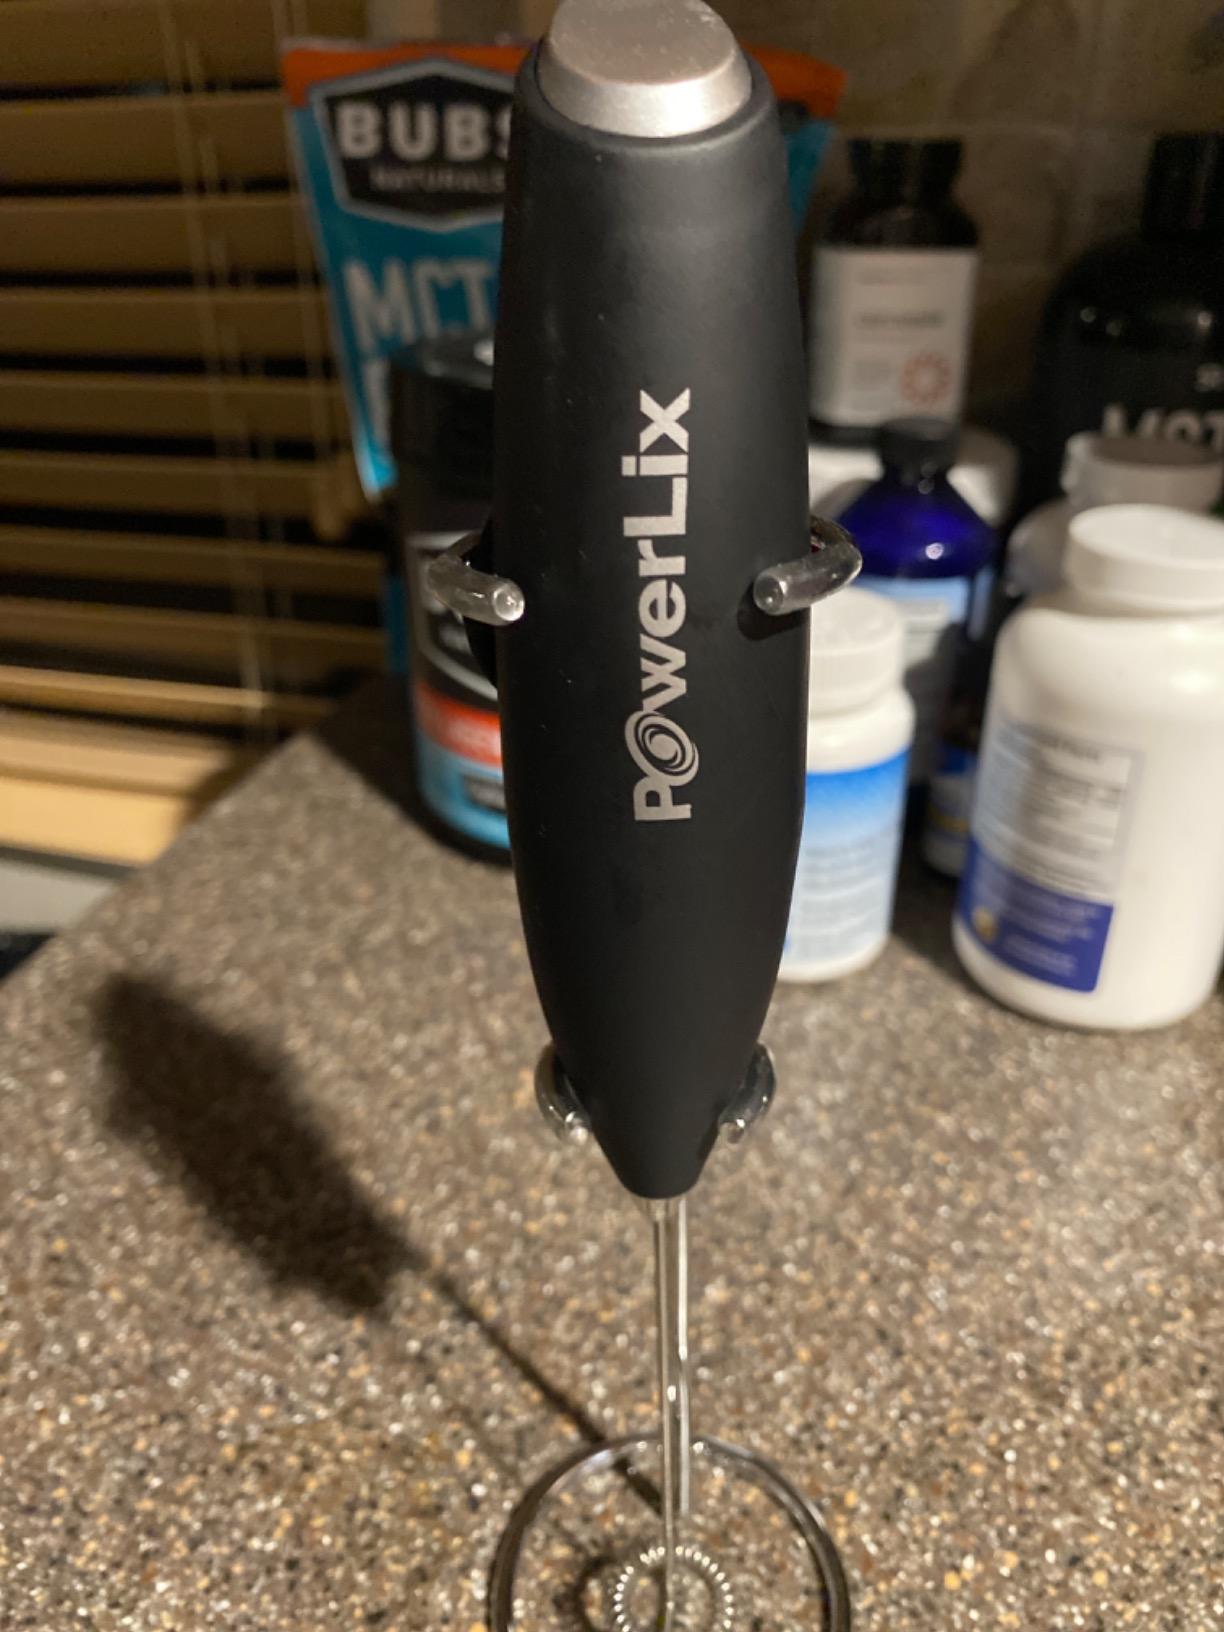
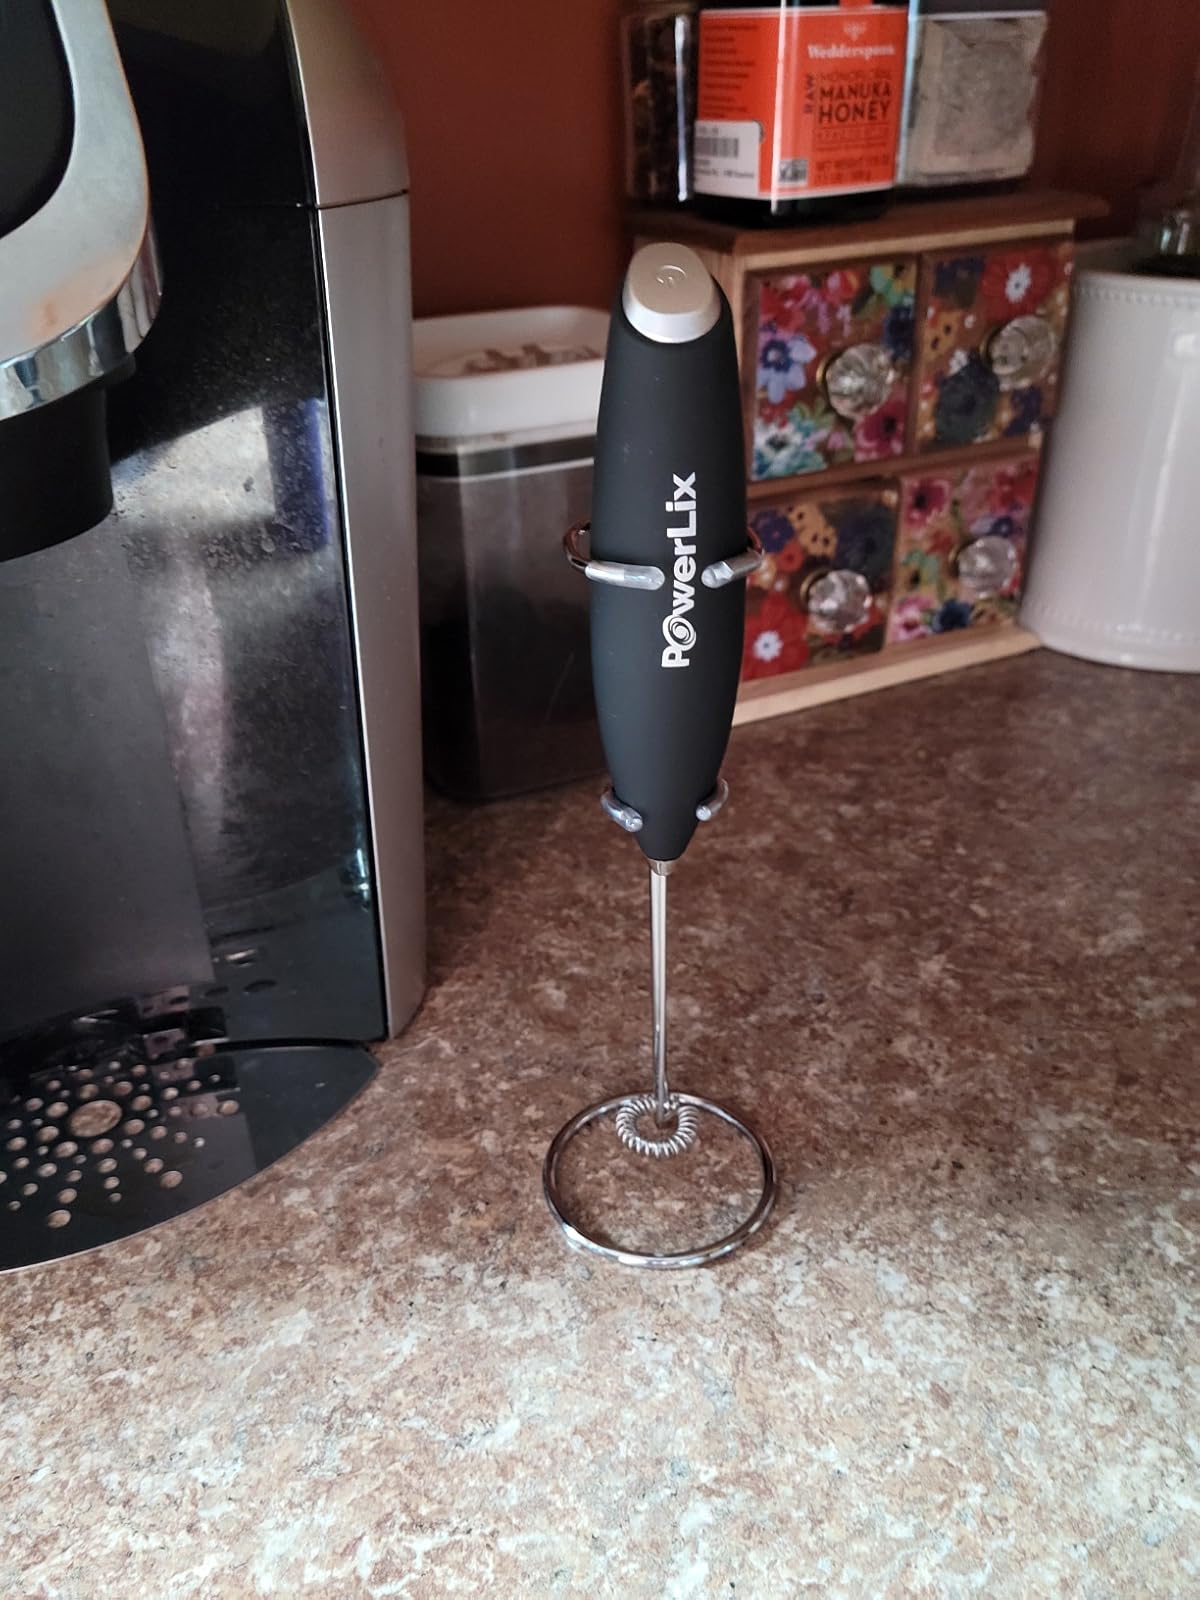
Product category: items_mixer
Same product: yes